City of St. Jude

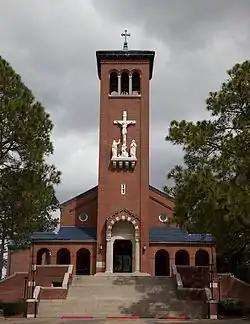
St Jude Church (2010 photograph by Carol M. Highsmith)

The City of St. Jude is a campus in Montgomery, Alabama, hosting a high school, hospital, and Catholic church. It was founded in 1934 by Fr Harold Purcell with the aim of bringing "light, hope and dignity to the poor," regardless of race.